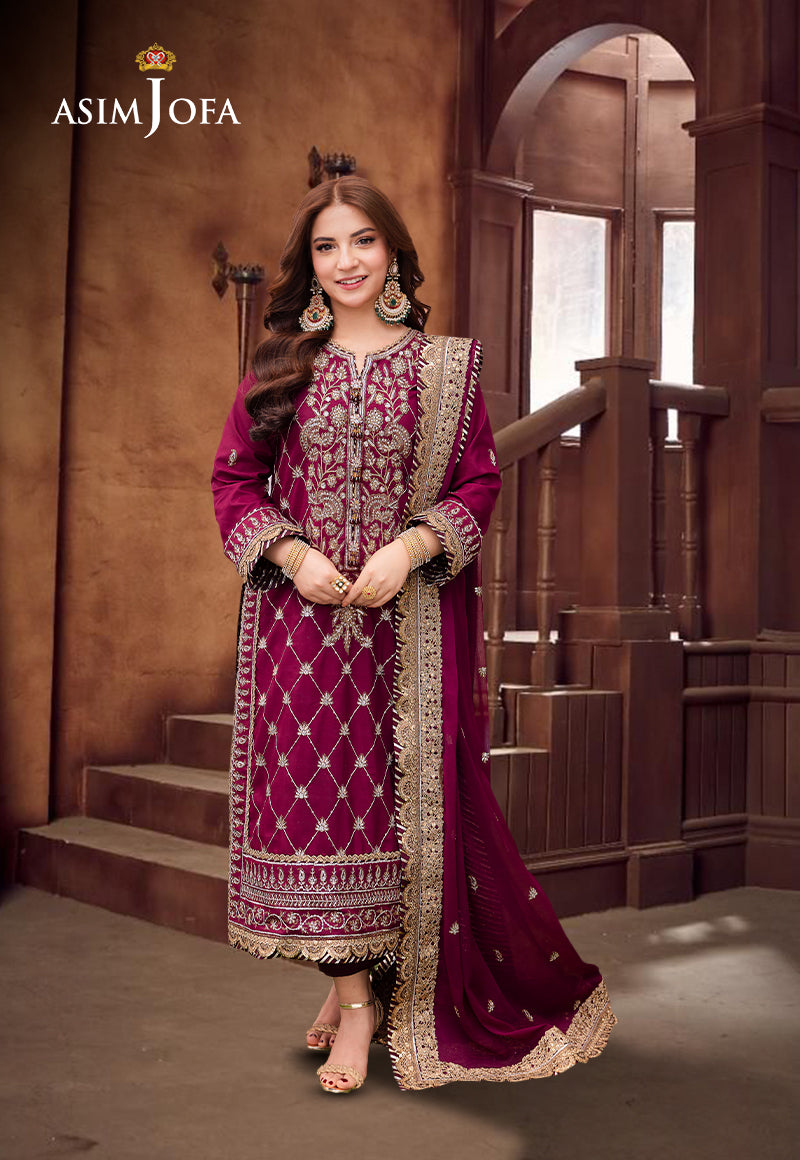
burgundy jafra embroidered salwar